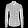
Label: Shirt